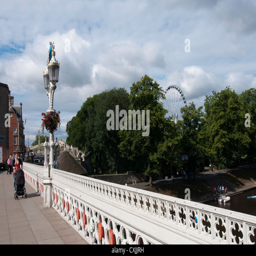
view looking towards tourist attraction